COVID-19 pandemic in Taiwan

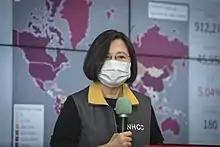
President Tsai Ing-wen wearing a mask

The Taiwan Tobacco and Liquor Corporation and the Taiwan Sugar Corporation increased production of 75 per cent alcohol for use in sanitation. On 25 February 2020, the Heping Women and Children's Hospital, a branch of the , was specially designated to care for patients with coronavirus. From 4–31 March, the export of digital thermometers was banned. On 16 March, the Tsai Ing-wen presidential administration announced that Makalot Industrial and other Taiwanese companies would begin domestic mass production of protective gowns, ending a reliance on American imports from DuPont during the pandemic. A ban on the export of hand sanitizers and other disinfectants was announced on 1 May 2020.